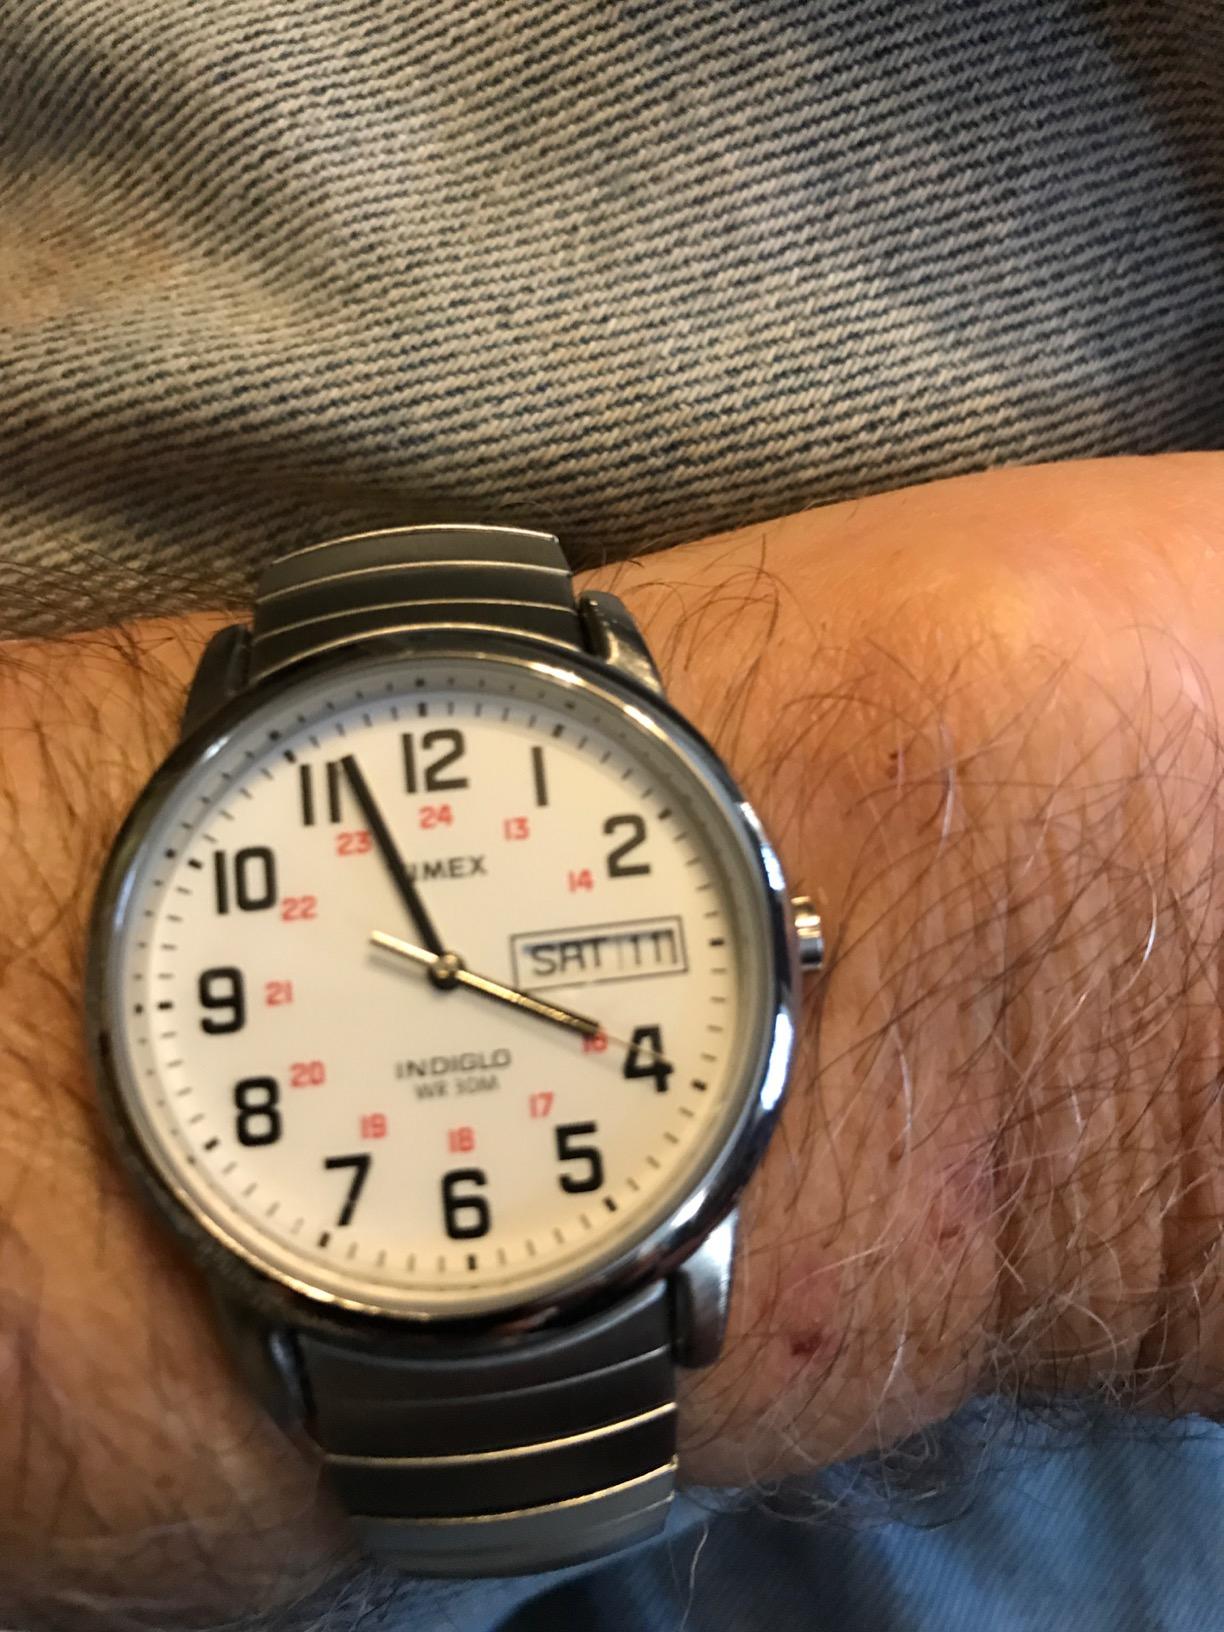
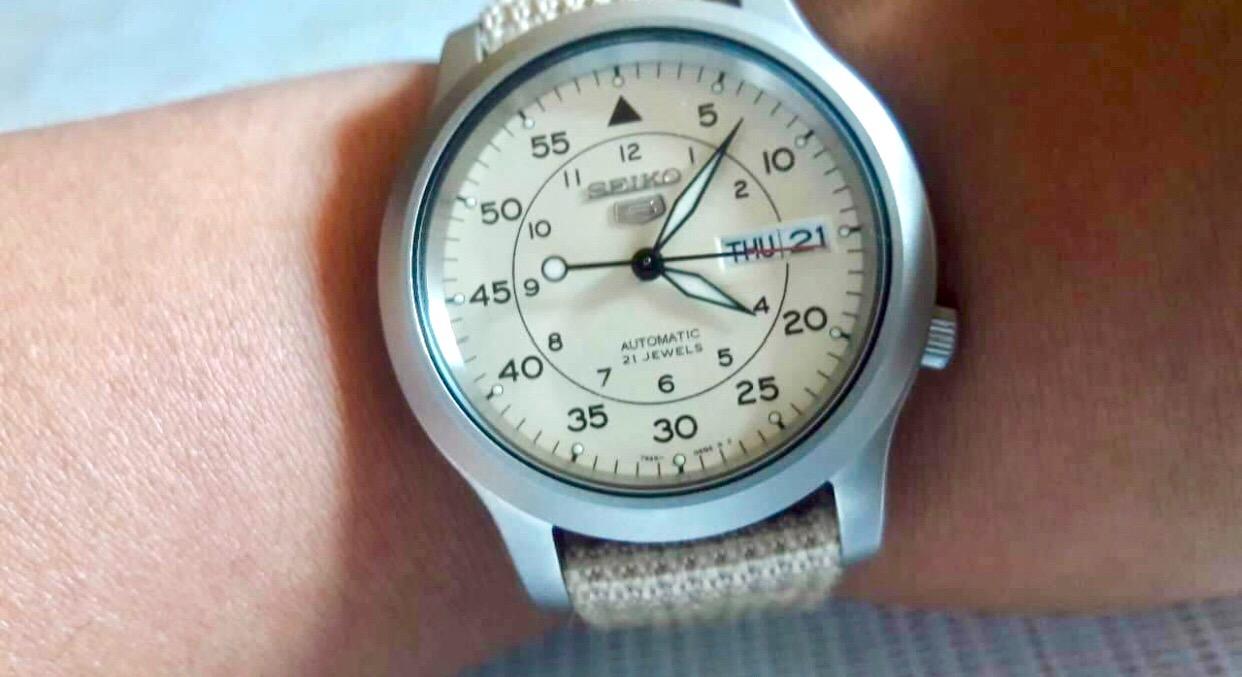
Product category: accessories_watch
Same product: no